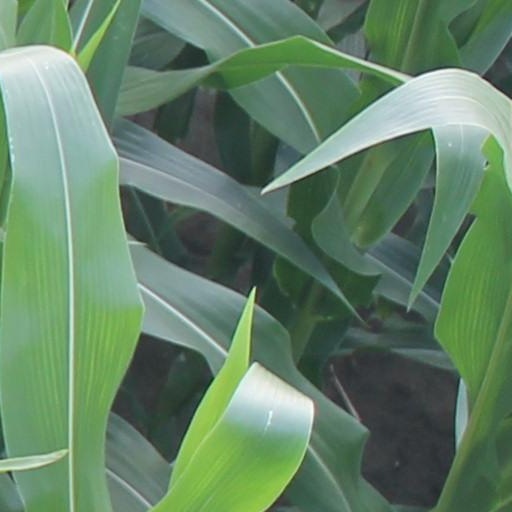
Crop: maize; corn